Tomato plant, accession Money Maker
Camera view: vertical (180 deg); turntable rotation: 210 degrees
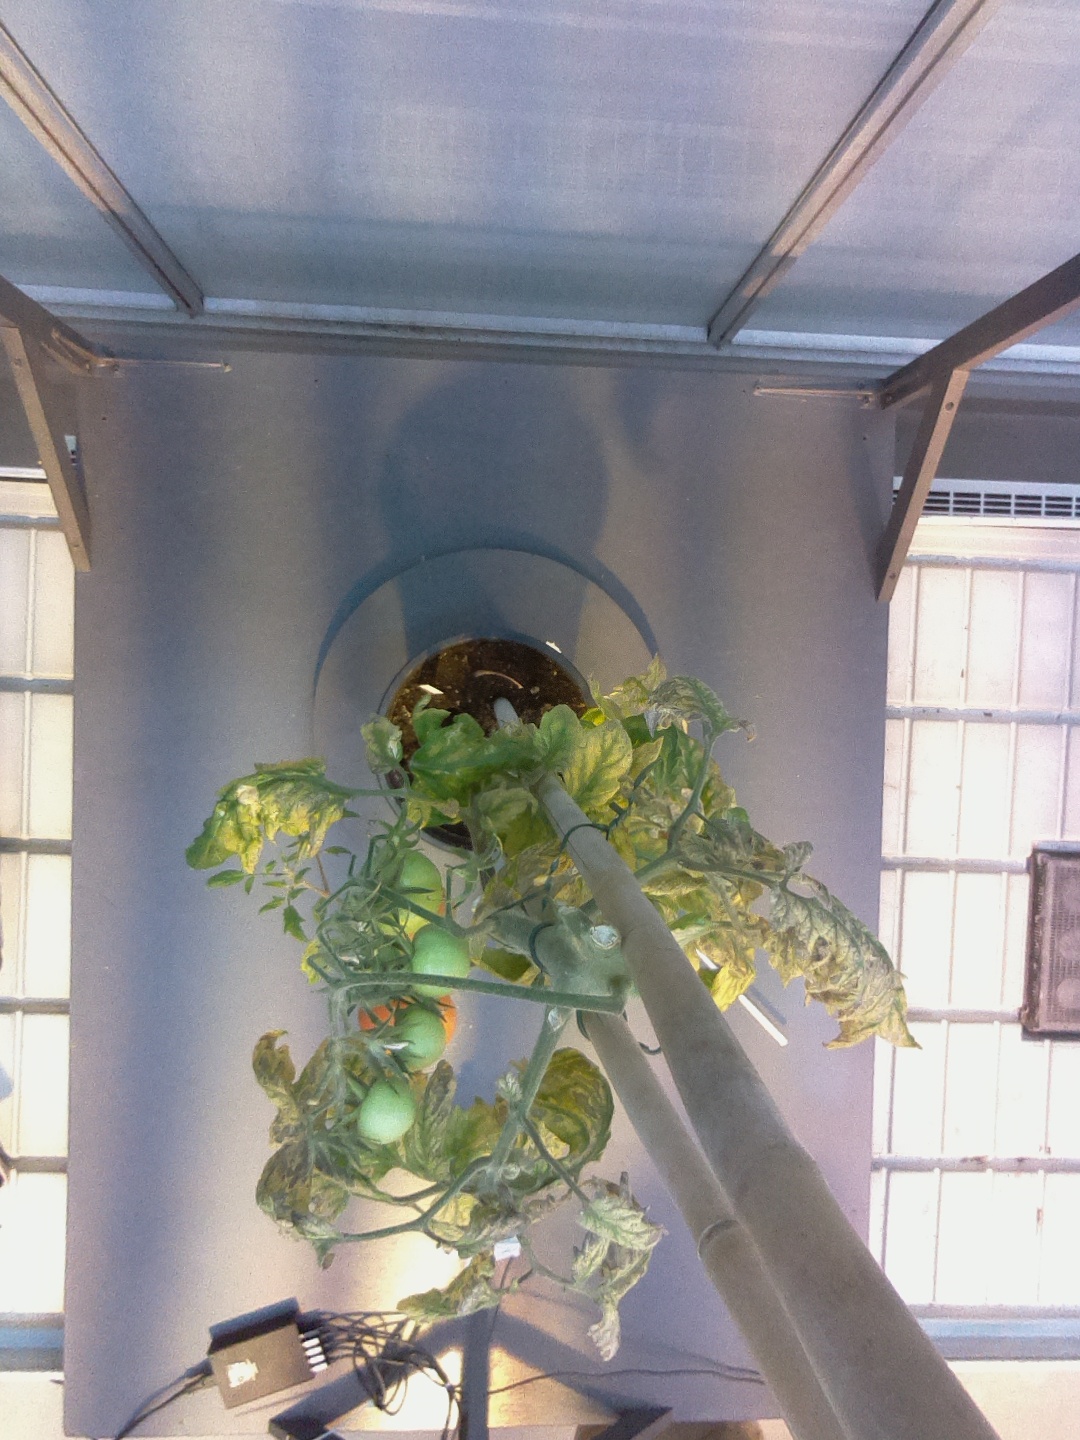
BBCH growth stage 82: 20%-30% of fruits show typical fully ripe color